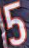
Number: 5